Sky position (RA, Dec in degrees): 152.547, -0.2529
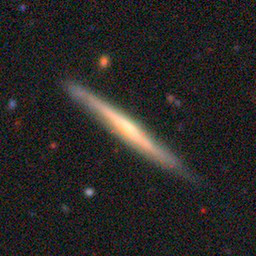
Galaxy morphology: Edge-on Galaxies without Bulge